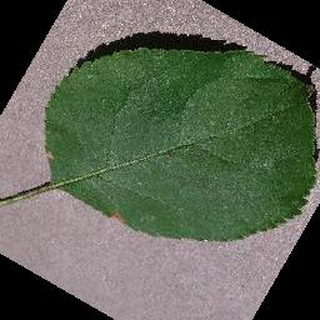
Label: apple_black_rot